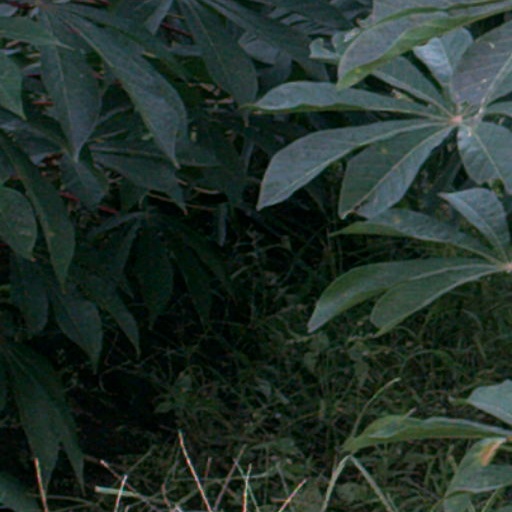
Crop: cassava